Electric bagpipes

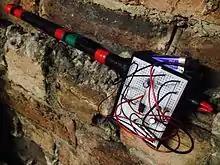
A chanter, from a set of Scottish Smallpipes, fitted with a home made optical pickup and amplifier circuit.

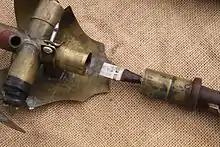
Eryri bagpipes carbon steel reed

To use a magnetic coil pickup, the bagpipe needs to be equipped with a reed or reeds made from a ferrous metal. As with a magnetic guitar pickup, the magnet in the pickup creates a magnetic field, which is then disturbed by the oscillation (in this case of the metal reed, rather than the string), inducing a voltage in the coil. This voltage signal would then be directed to an amplifier, and on to a loudspeaker from which the amplified "electric" sound of the bagpipe can thus be heard. The main advantage of using this pickup is that the acoustic feedback can be controlled, even in a very noisy environment i.e. full drum kit.